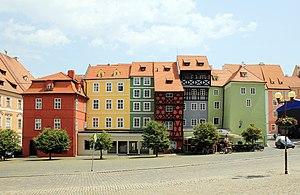
Egra ou Cheb est une ville dans la région de Karlovy Vary, en Tchéquie, le chef-lieu du district de Cheb. Sa population s'élevait à 31 977 habitants en 2020.